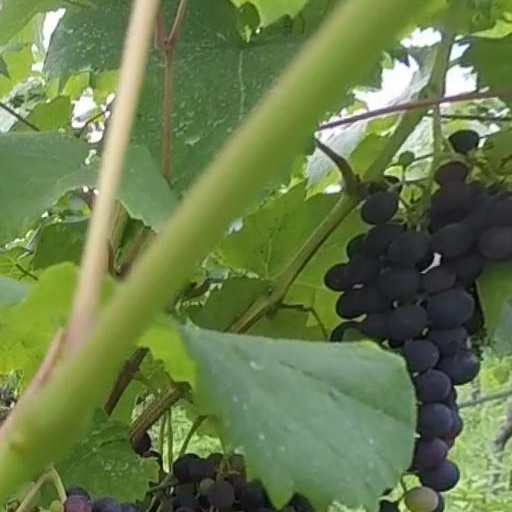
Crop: grape